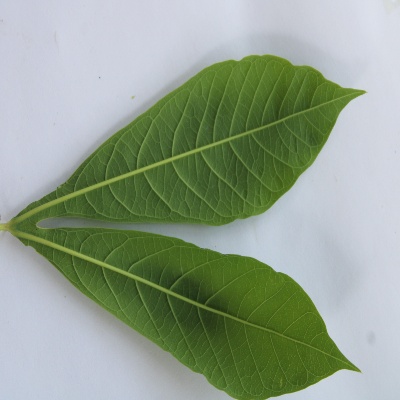
Crop: Cassava
Condition: healthy